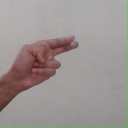
अक्षर: ह